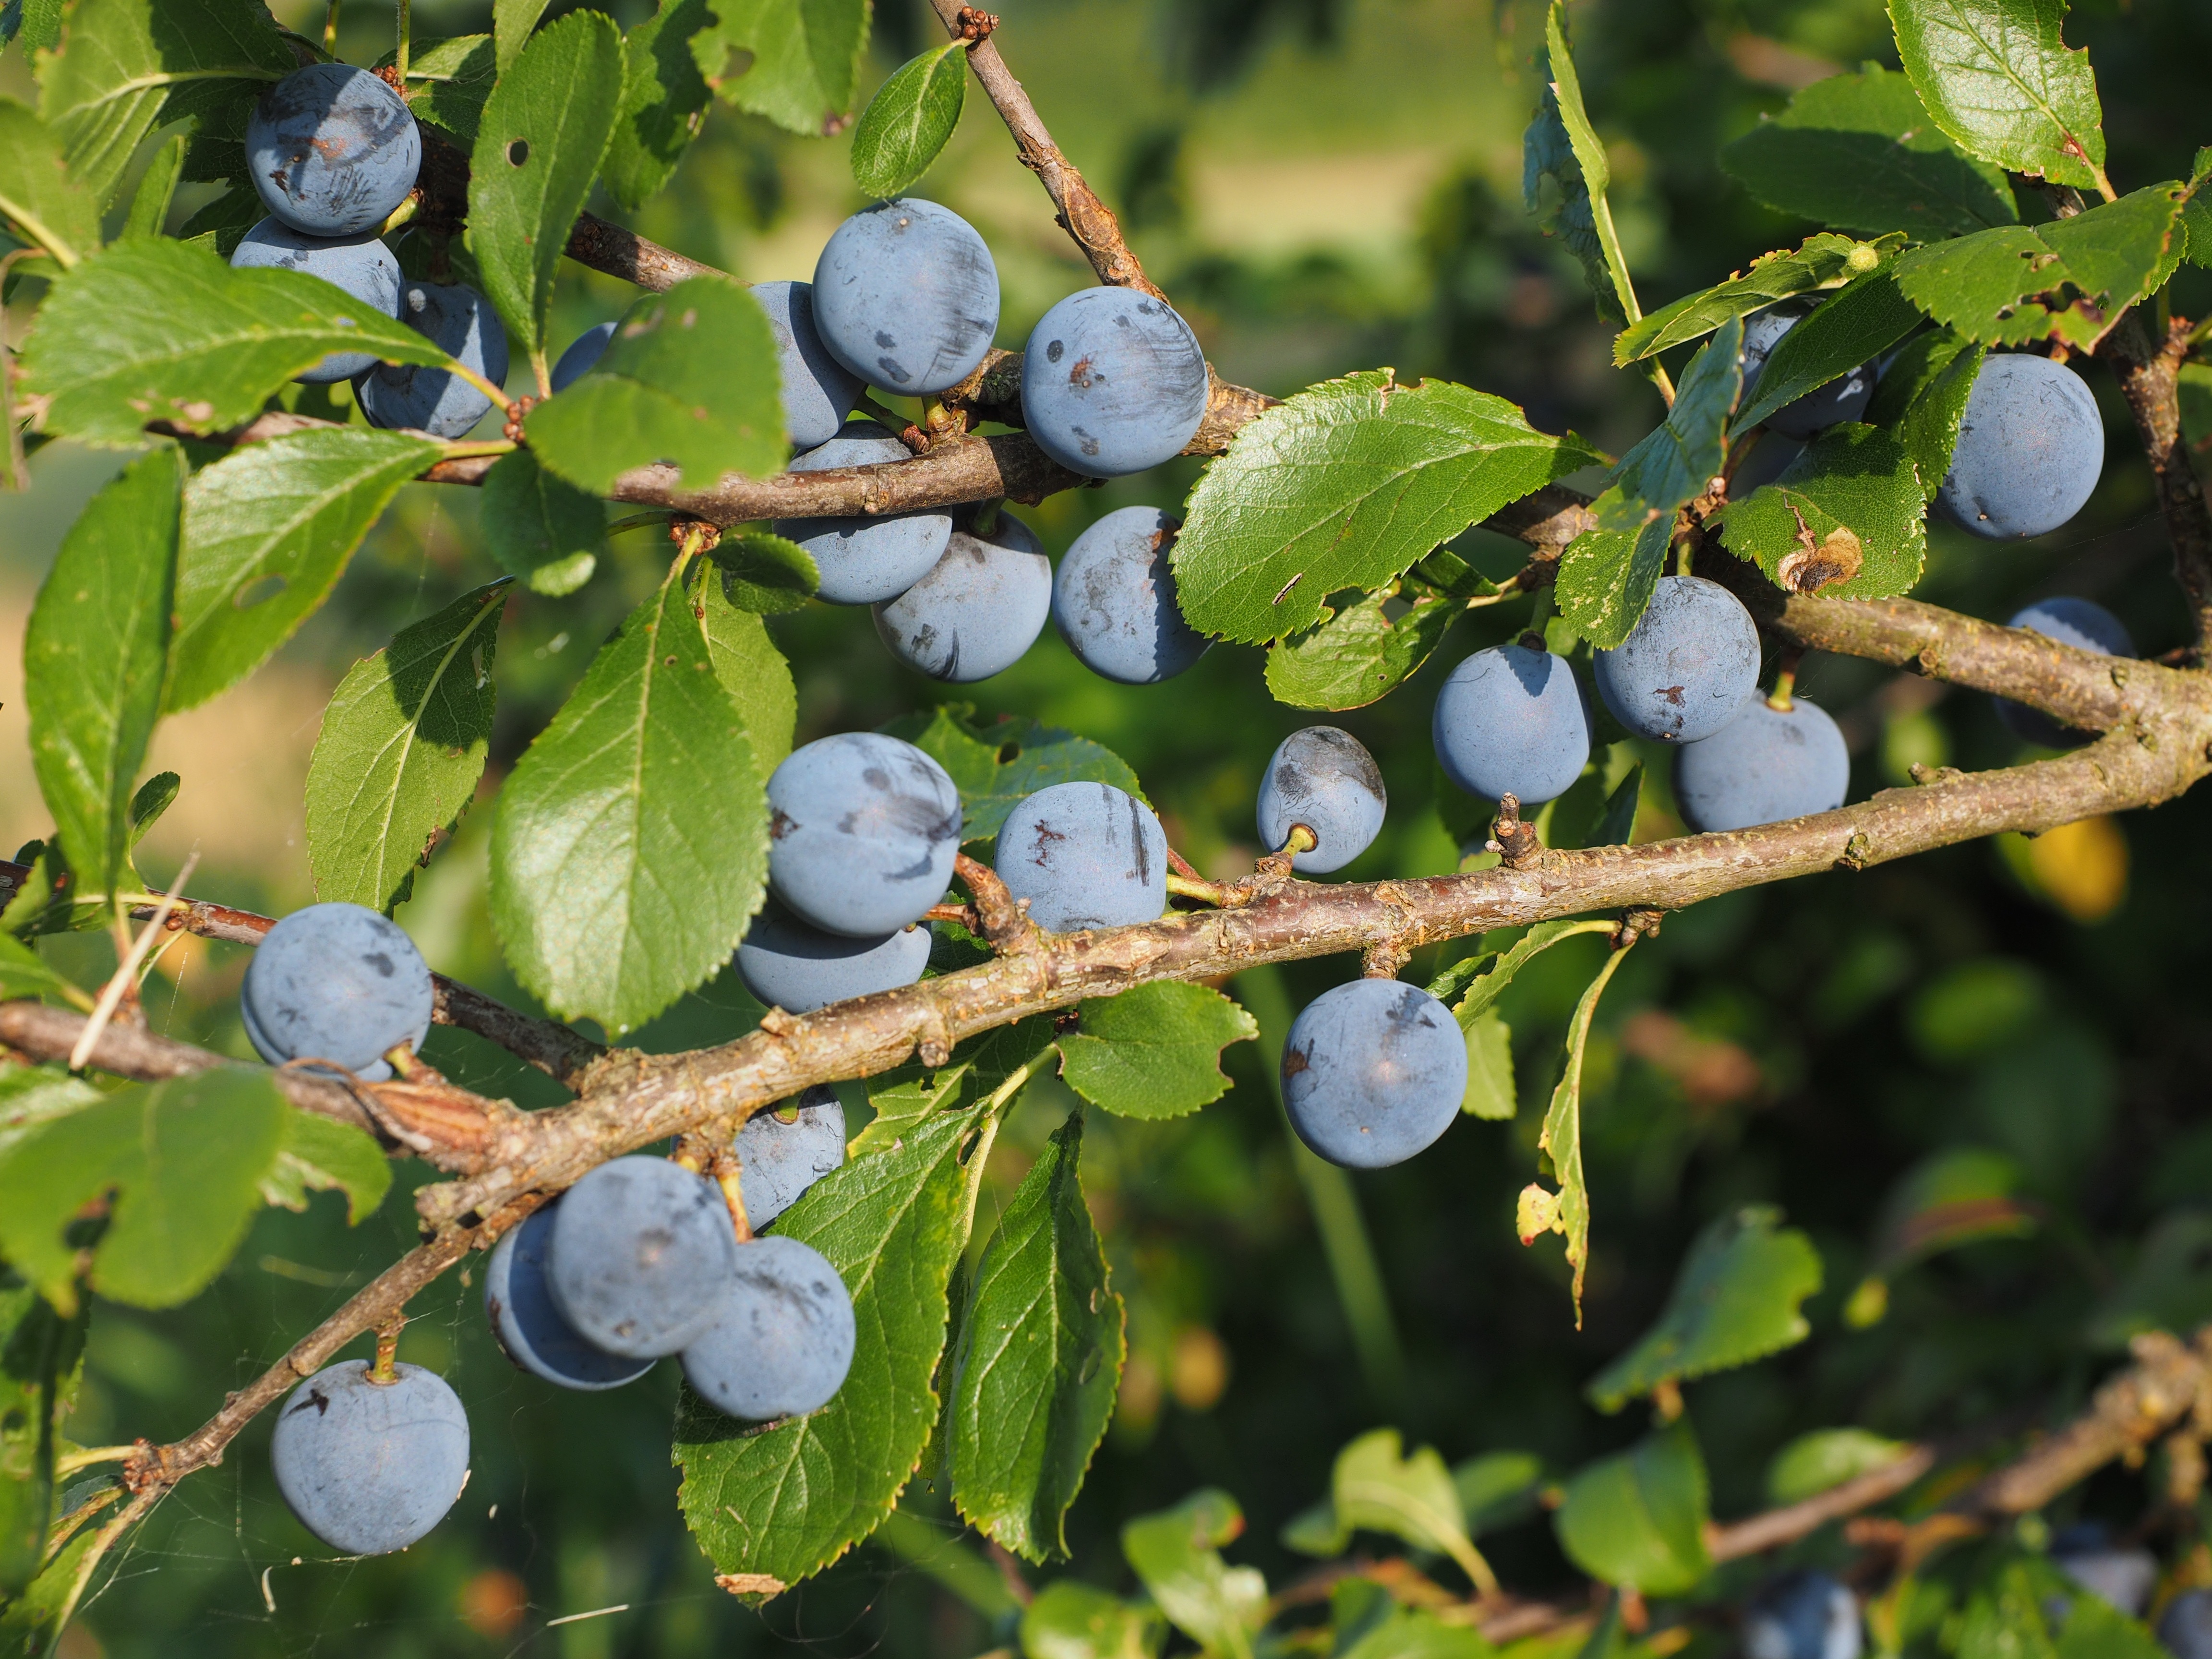
tree, branch, plant, fruit, berry, bush, food, produce, blue, berries, shrub, prunus, burst, rose greenhouse, heckendorn, schlehe, blackthorn, schlehendorn, steinobstgewaechs, prunus spinosa, flowering plant, rosaceae, bilberry, huckleberry, damson, schlehdornbeeren, land plant, schlehenbeeren, german acacia, amygdaleae